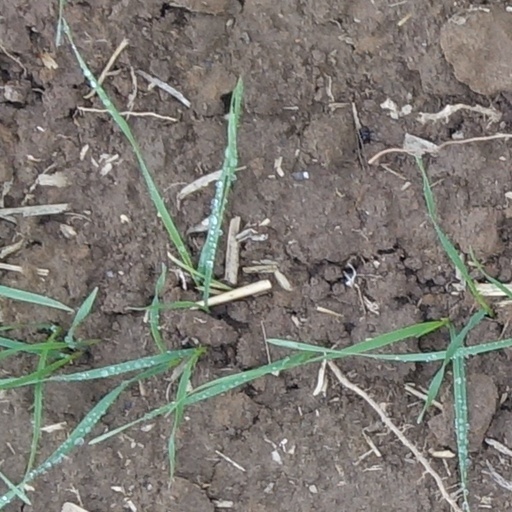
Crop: wheat